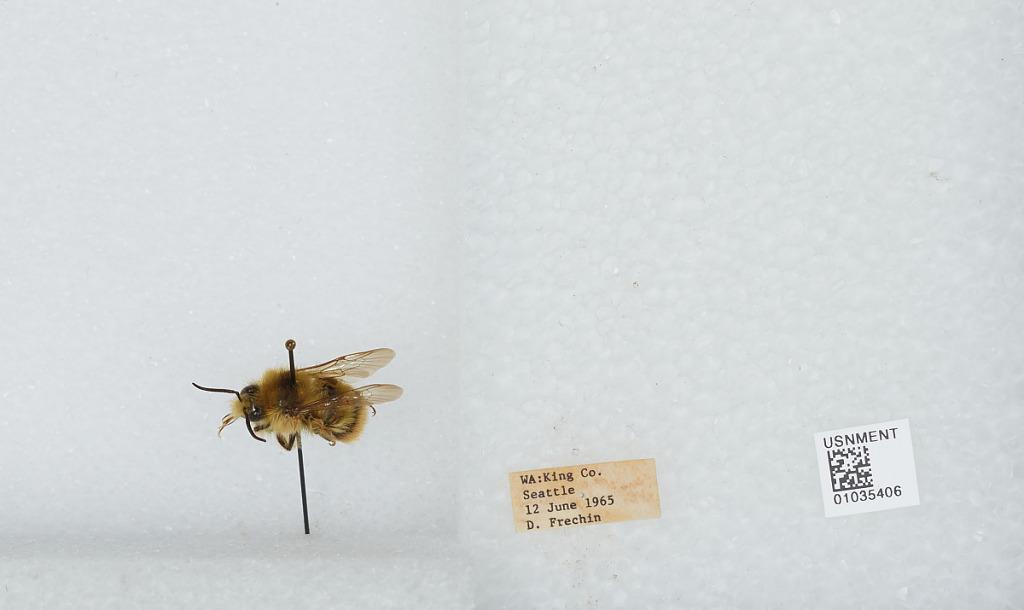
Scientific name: Bombus (Pyrobombus) mixtus Cresson
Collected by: D. Frechin
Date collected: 1965-6-12
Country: United States
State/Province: Washington
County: King
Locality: Seattle
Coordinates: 47.6097, -122.333